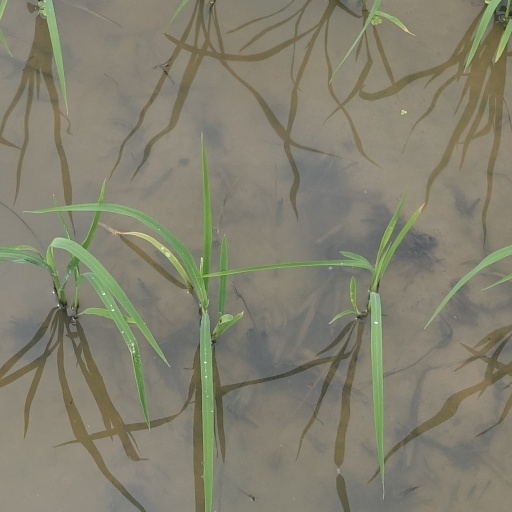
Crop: rice